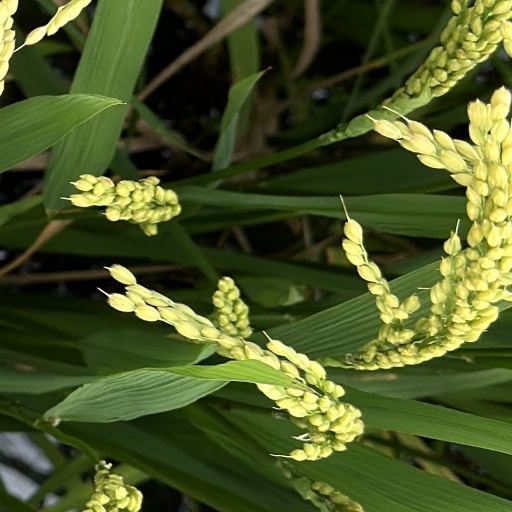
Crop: rice